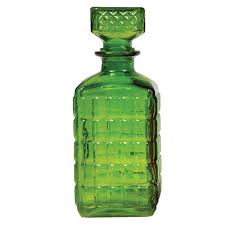
Label: glass